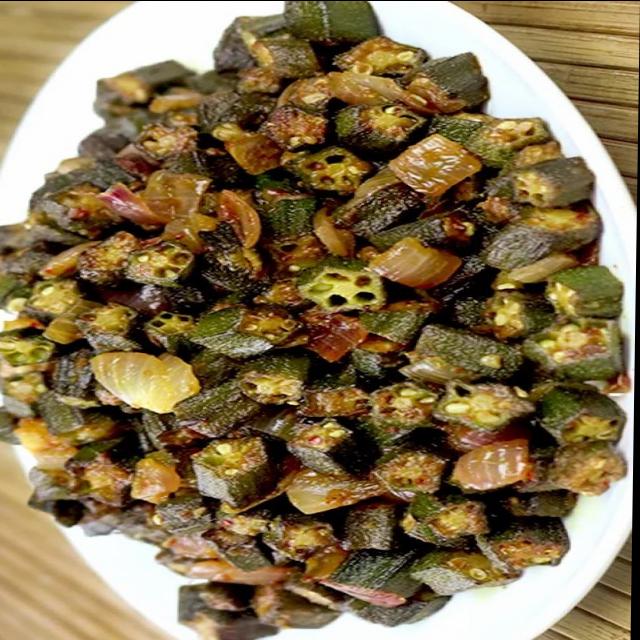
Dish: bhindi_masala